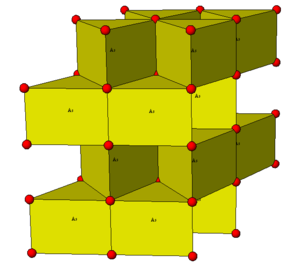
La nickéline est une espèce minérale composée d'arséniure de nickel de formule NiAs, contenant 43,9 % d'arsenic et 56,1 % de nickel avec des traces : Sb;Fe;Co;S. Au contact de l'air humide, la nickéline peut donner une pseudomorphose par enduit d'annabergite.